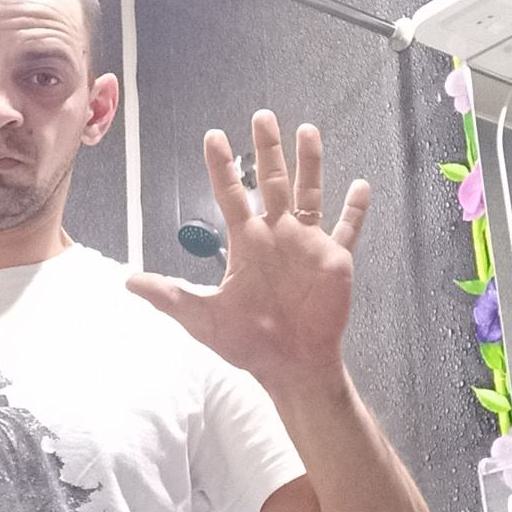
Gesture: palm